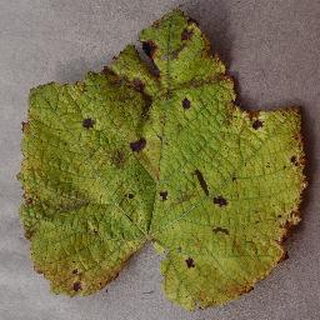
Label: grape_leaf_blight